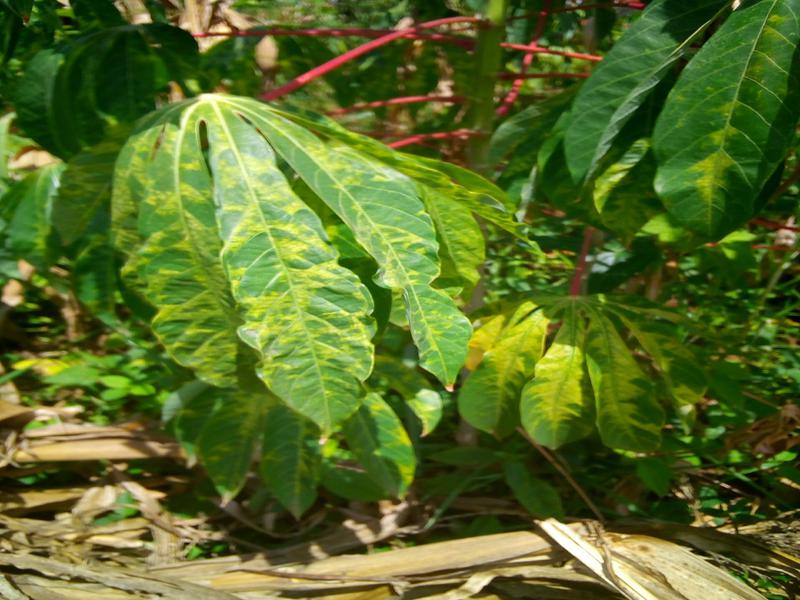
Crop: cassava
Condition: mosaic_disease